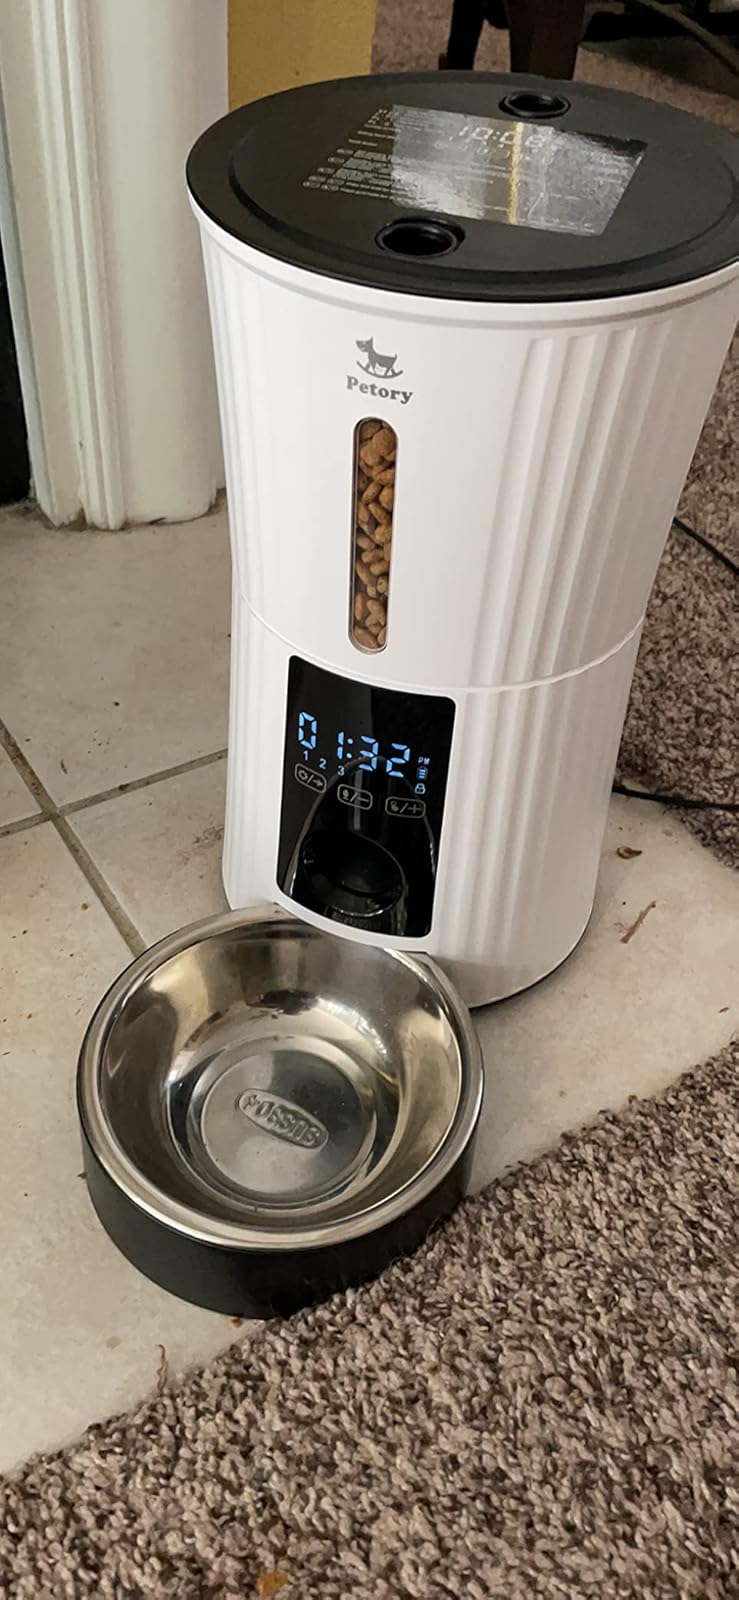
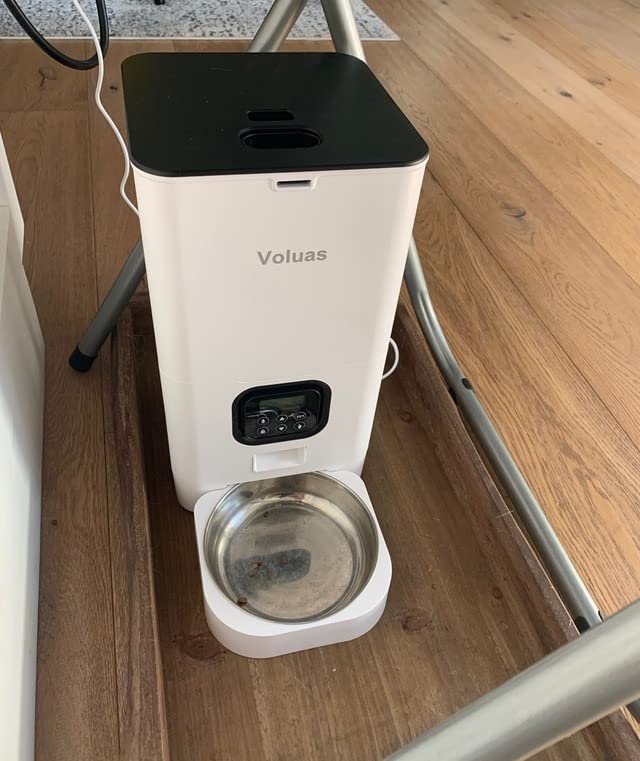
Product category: items_feeder
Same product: no